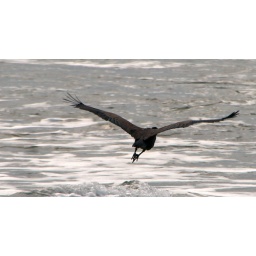
Big bird flying over the ocean